The Uptones

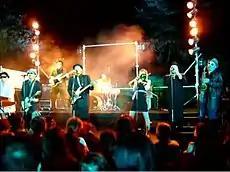
The Uptones, reunited in 2007

The Uptones are an American ska band, based in Northern California. Formed in 1981 by a group of high school students in Berkeley, California, The Uptones were influenced by the English 2 Tone sound, as well as the British mod scene, punk rock, and the original Jamaica ska sound. The Uptones were one of the first U.S. bands devoted to playing ska and were an influence on the burgeoning West Coast punk/ska scene. The band reformed with core founding members in the early 2000s and continued to play live shows throughout the Bay Area until 2018.